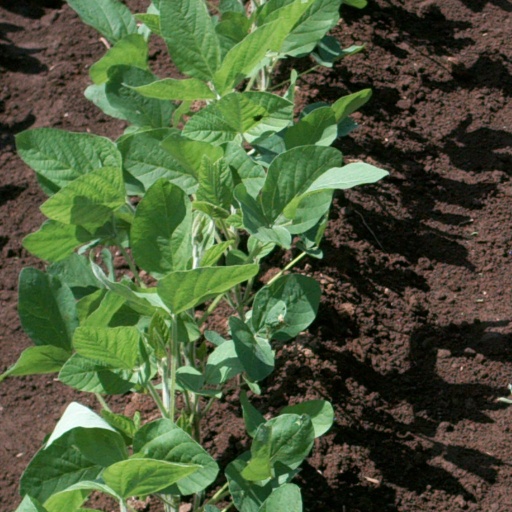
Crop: soybean